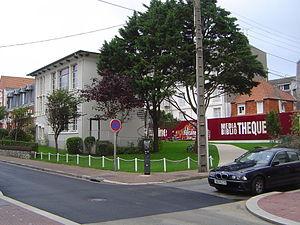
Le Touquet-Paris-Plage - église Sainte-Jeanne d'Arc
Le Touquet-Paris-Plage, appelée Paris-Plage jusqu'au milieu du XXᵉ siècle puis Le Touquet depuis dans le langage courant, est une commune française située dans le département du Pas-de-Calais en région Hauts-de-France dans la région naturelle du Marquenterre.